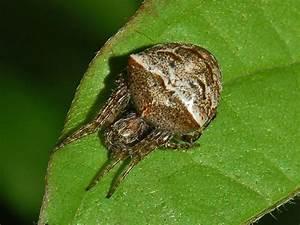
spider